Teatro Massimo

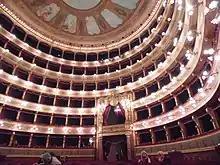
Interior view of the Teatro Massimo

The Teatro Massimo is the largest theatre in Italy. Basile was inspired by ancient and classical Sicilian architecture and, thus, the exterior was designed in the high neoclassical style incorporating elements of the Greek temples at Selinunte and Agrigento. Realized in the late-Renaissance style, the auditorium was planned for 3,000 people, but, in its current format, it seats 1,381, with 7 tiers of boxes rising up around an inclined stage, and shaped in the typical horseshoe style.